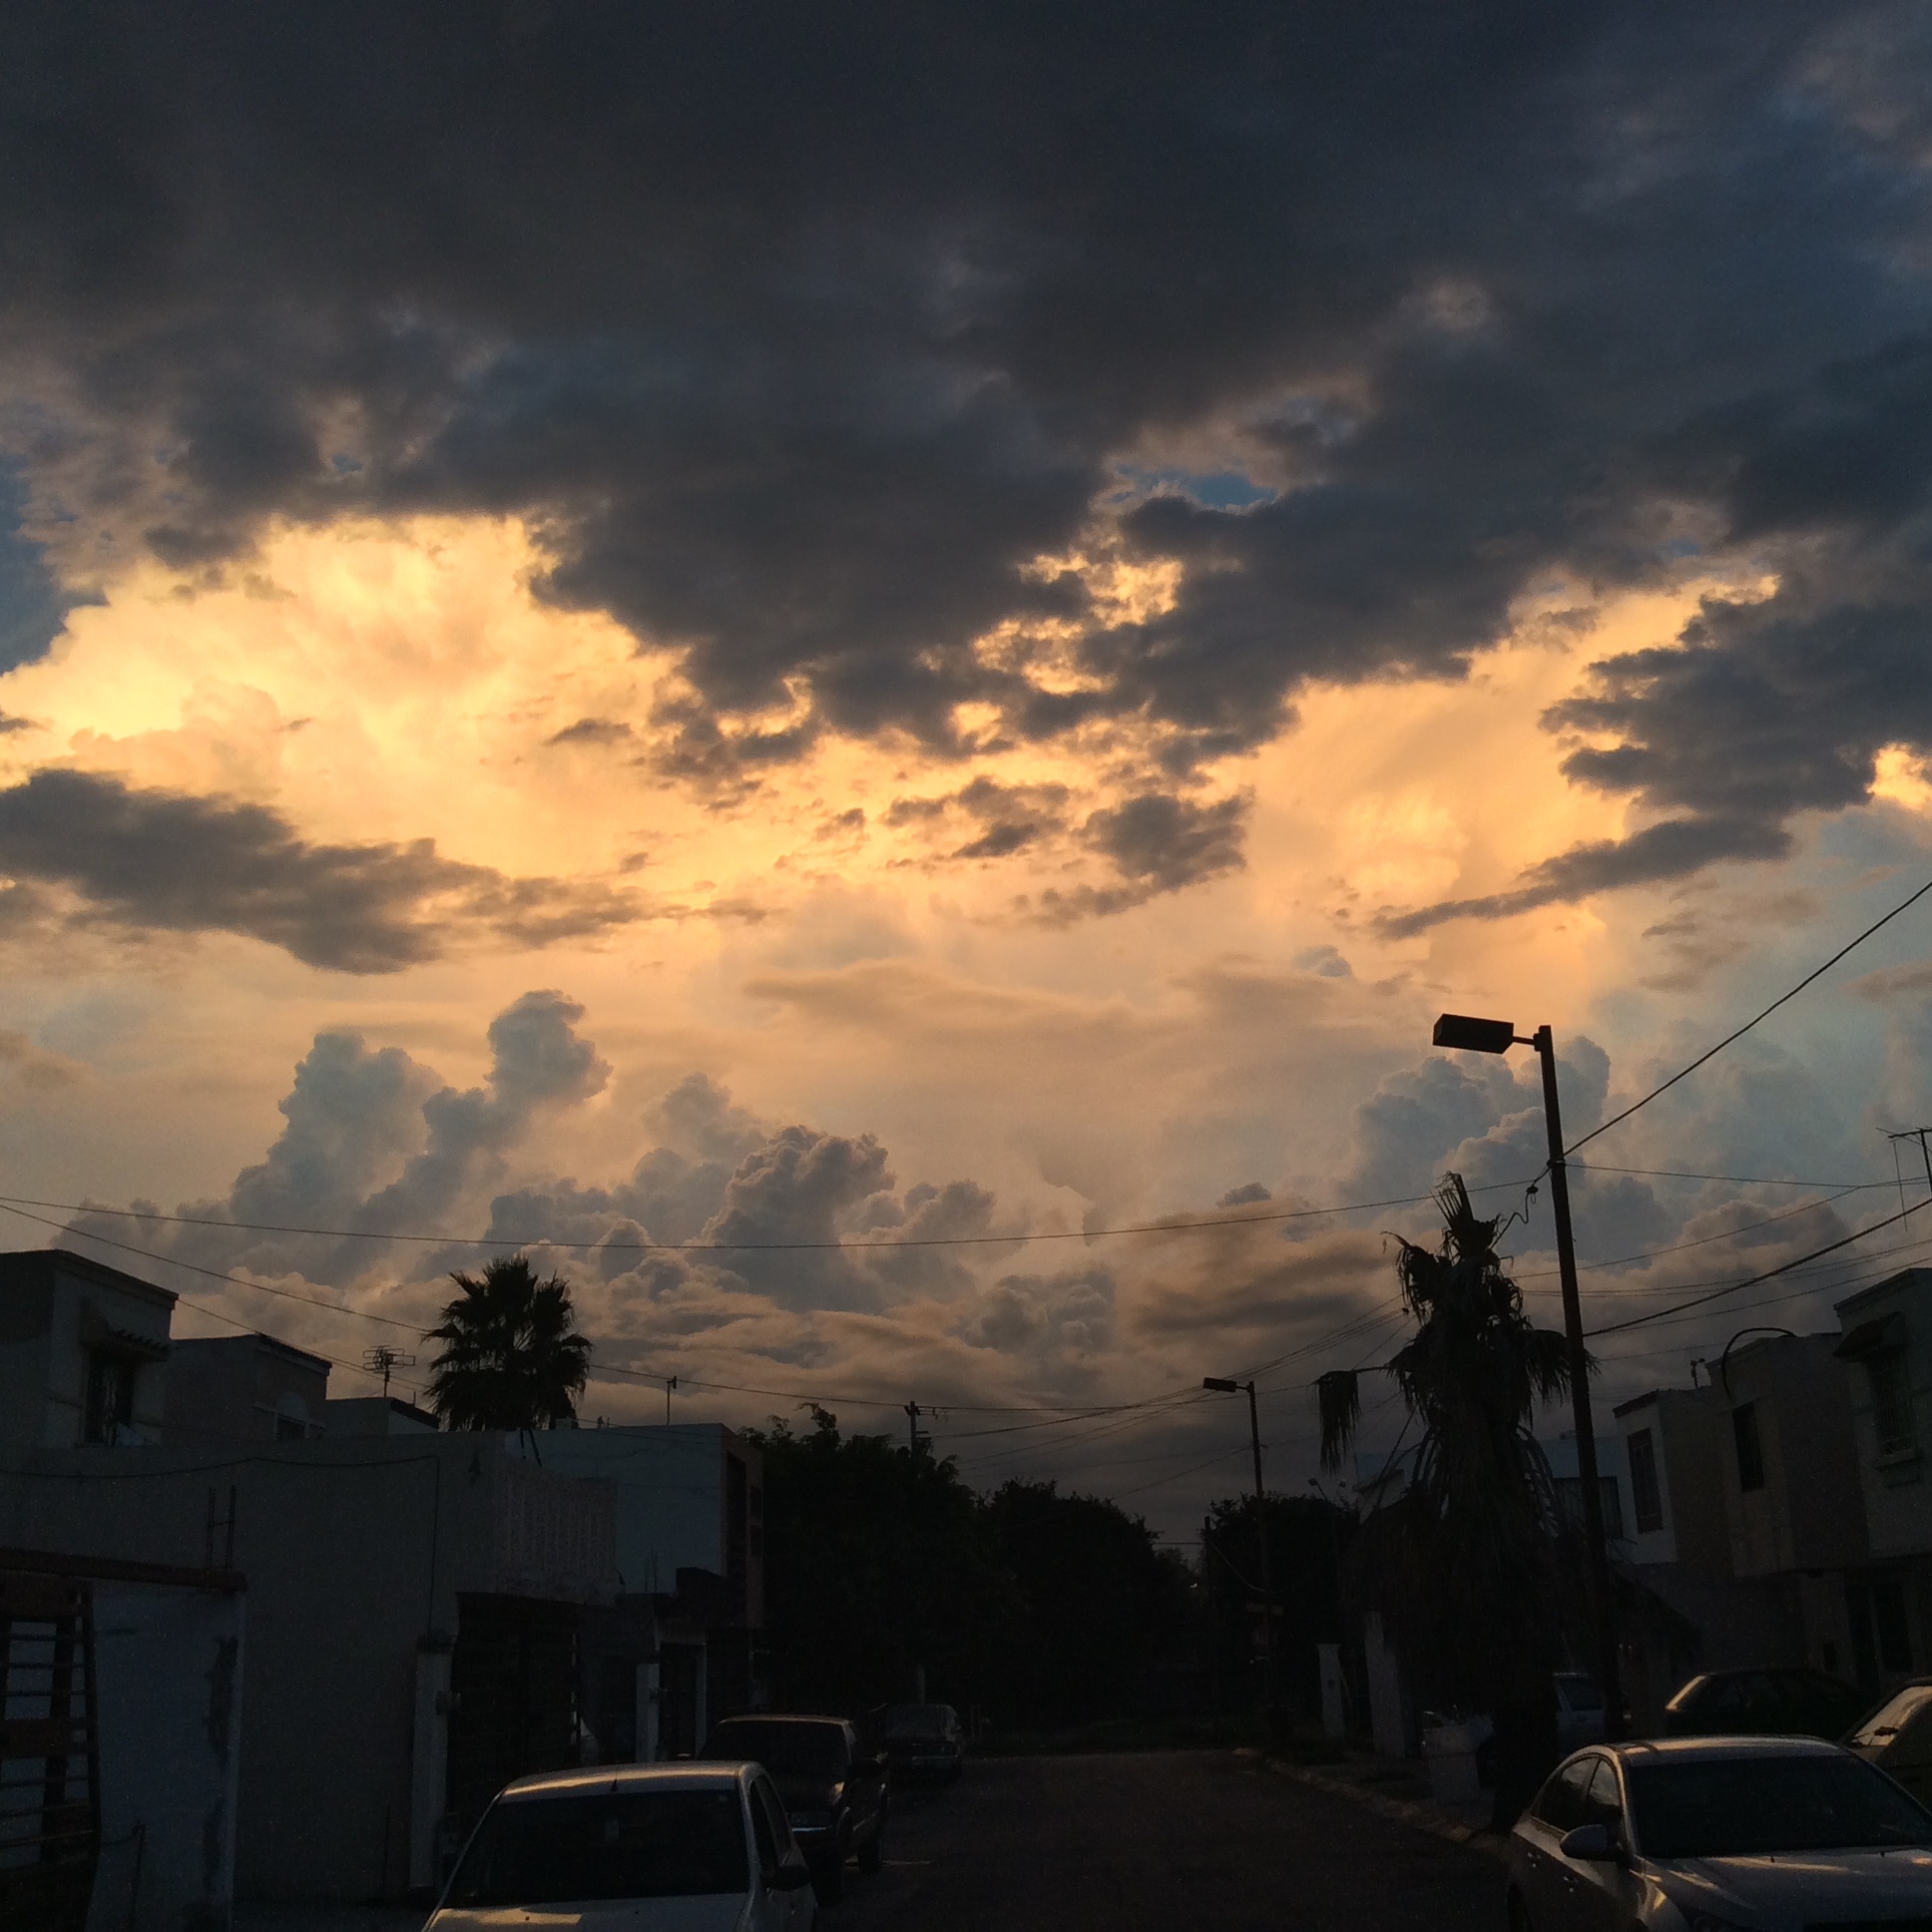
cloud, sky, sun, sunrise, sunset, sunlight, morning, dawn, atmosphere, dusk, evening, darkness, afterglow, meteorological phenomenon